Charles Robert Hager

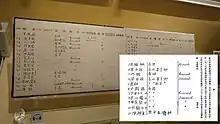
Picture of the baptism record of Dr. Sun Yat-sen taken in the Dr. Sun Yat-sen Museum, Hong Kong. The picture-in-picture shows a copy of the very original record in Hager's handwriting.

Charles Robert Hager was born in Nänikon, Switzerland, October 27, 1851, to a farmer Rudolf Hager and his wife Elizabeth. The Hagers moved to America in 1858 and made Honey Creek, Sauk County, Wisconsin their new home. Charles R. Hager was enrolled in the preparatory department of the Oberlin College from 1867-1870, 1872-1874 and in college from 1874-1878. In 1882, he graduated from the Pacific Theological Seminary, Oakland, California and was ordained to the Congregational ministry at San Francisco, California, February 16, 1883.